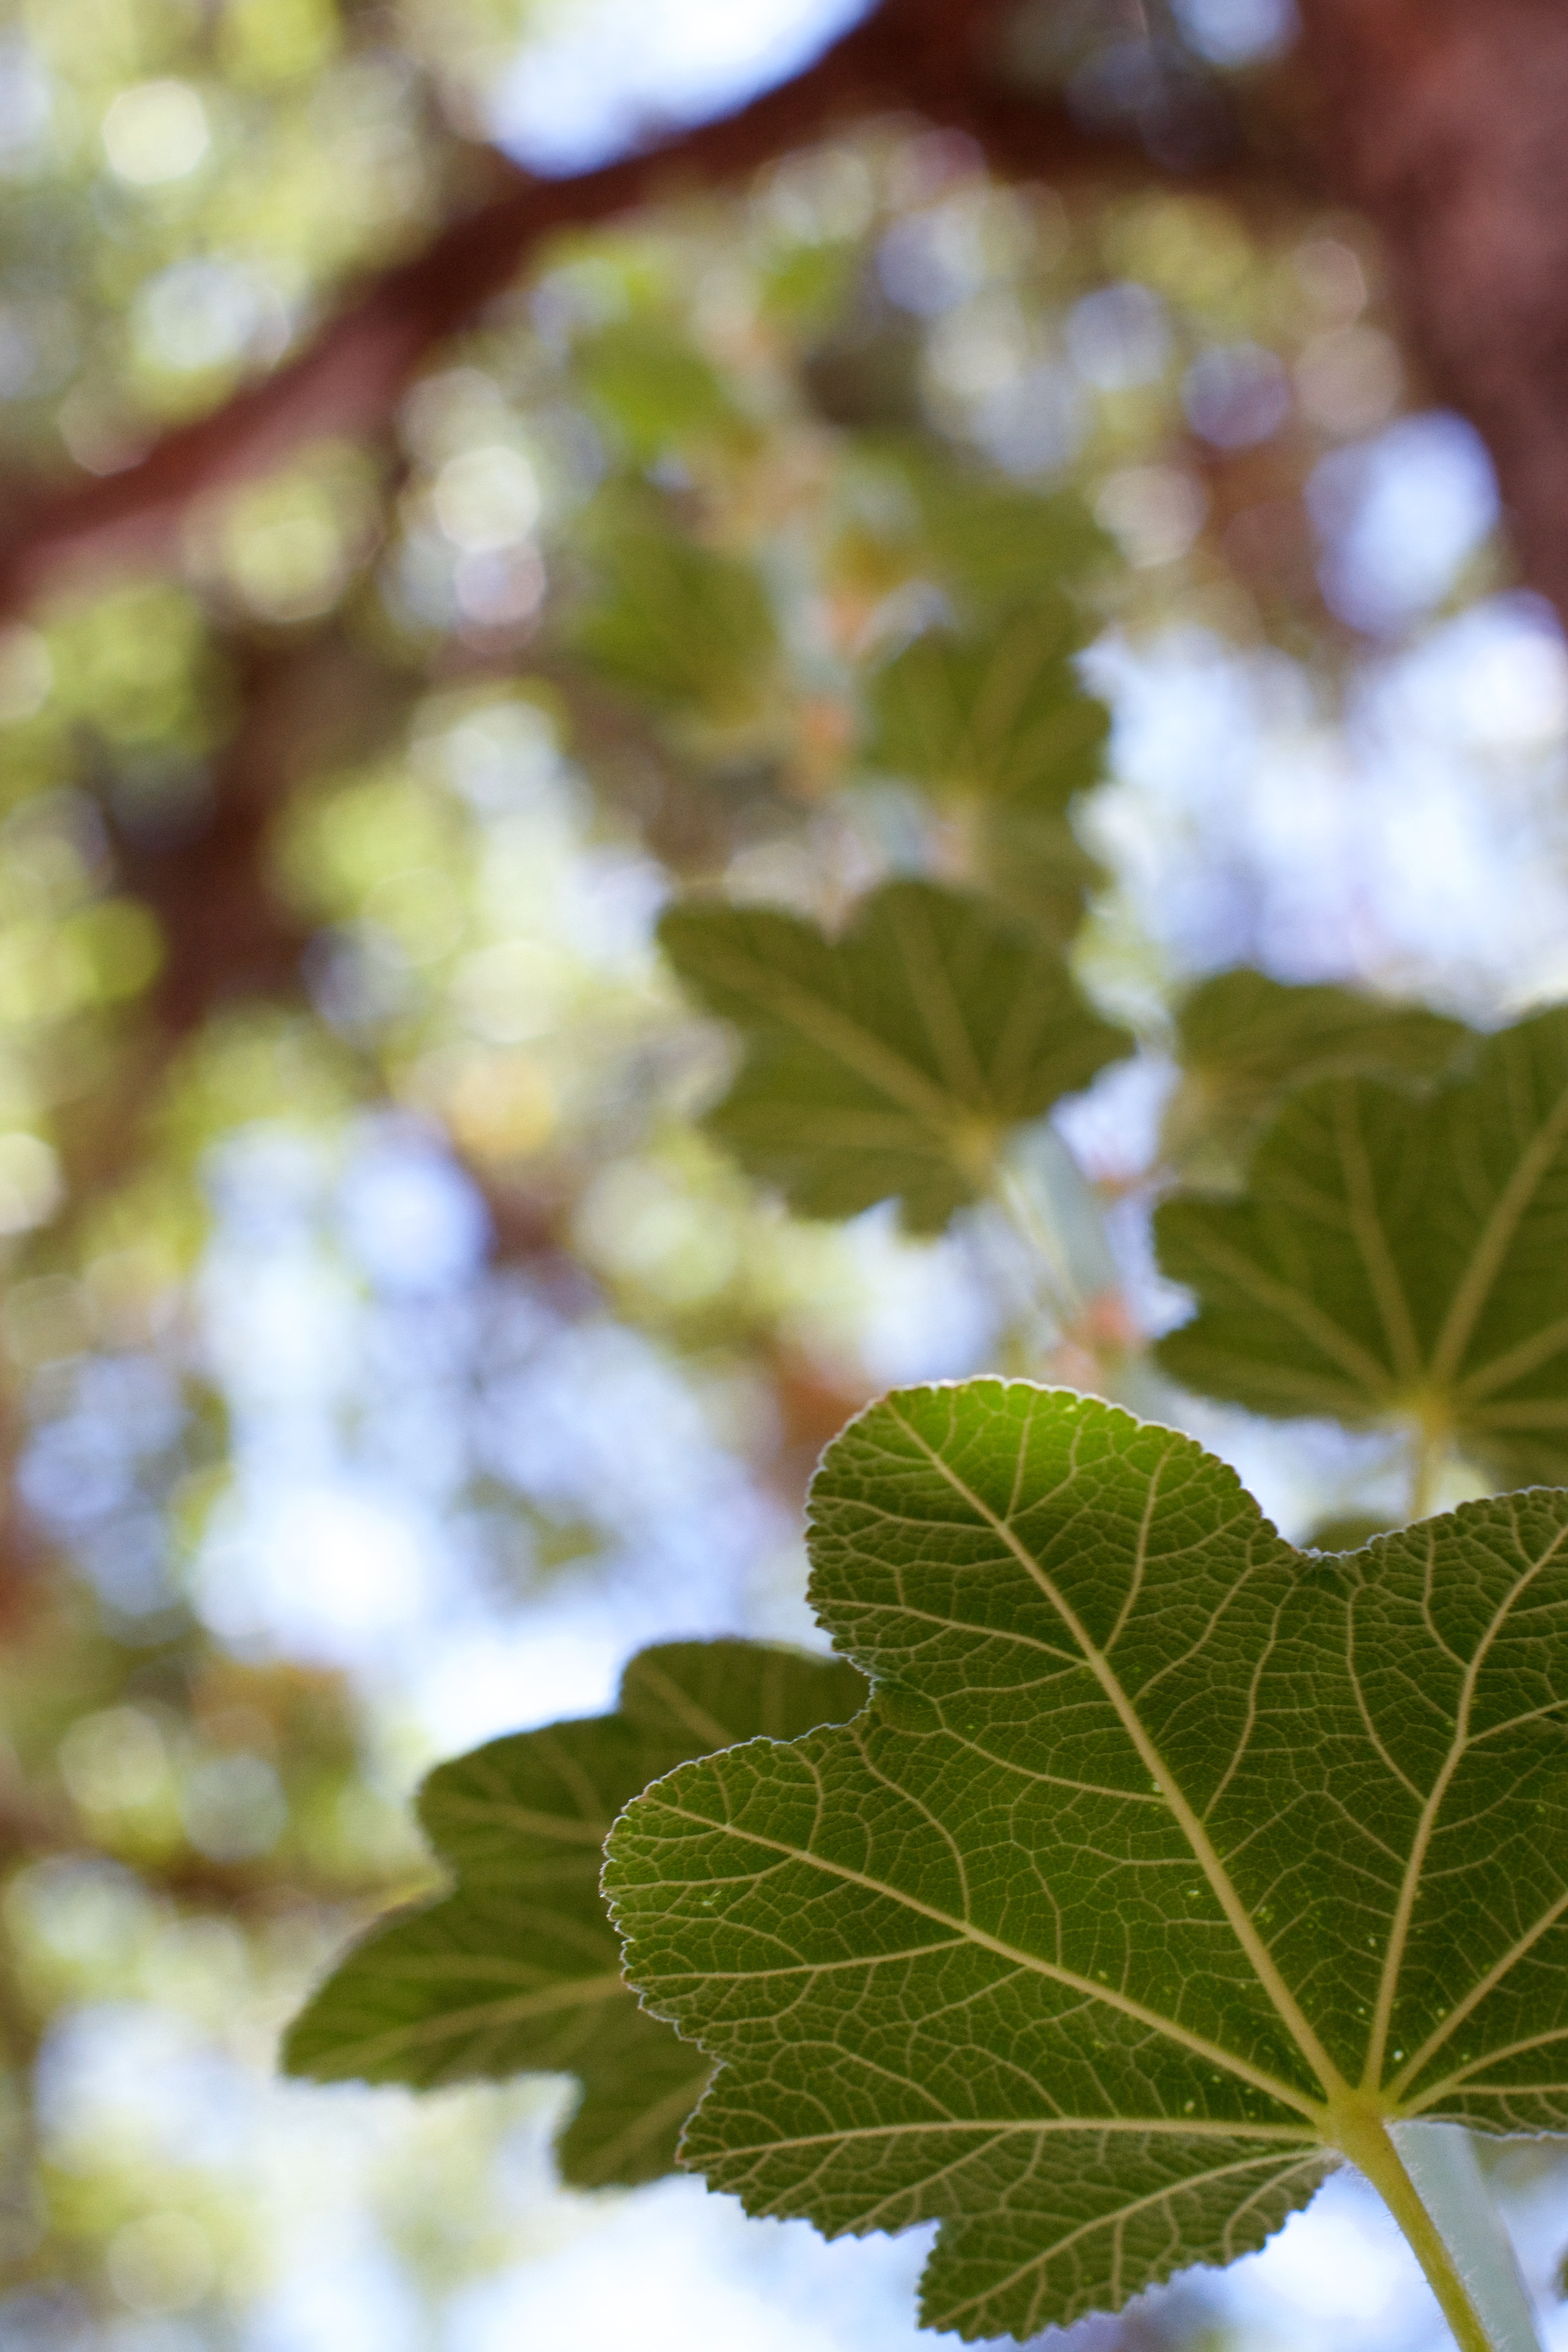
tree, nature, branch, plant, fruit, sunlight, leaf, flower, food, green, produce, autumn, botany, flora, season, close up, macro photography, flowering plant, grape leaves, woody plant, land plant